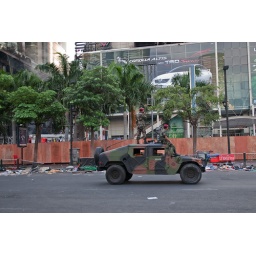
Destruction and chaos is visible everywhere in our neighborhood after the violent end of the red shirt protests